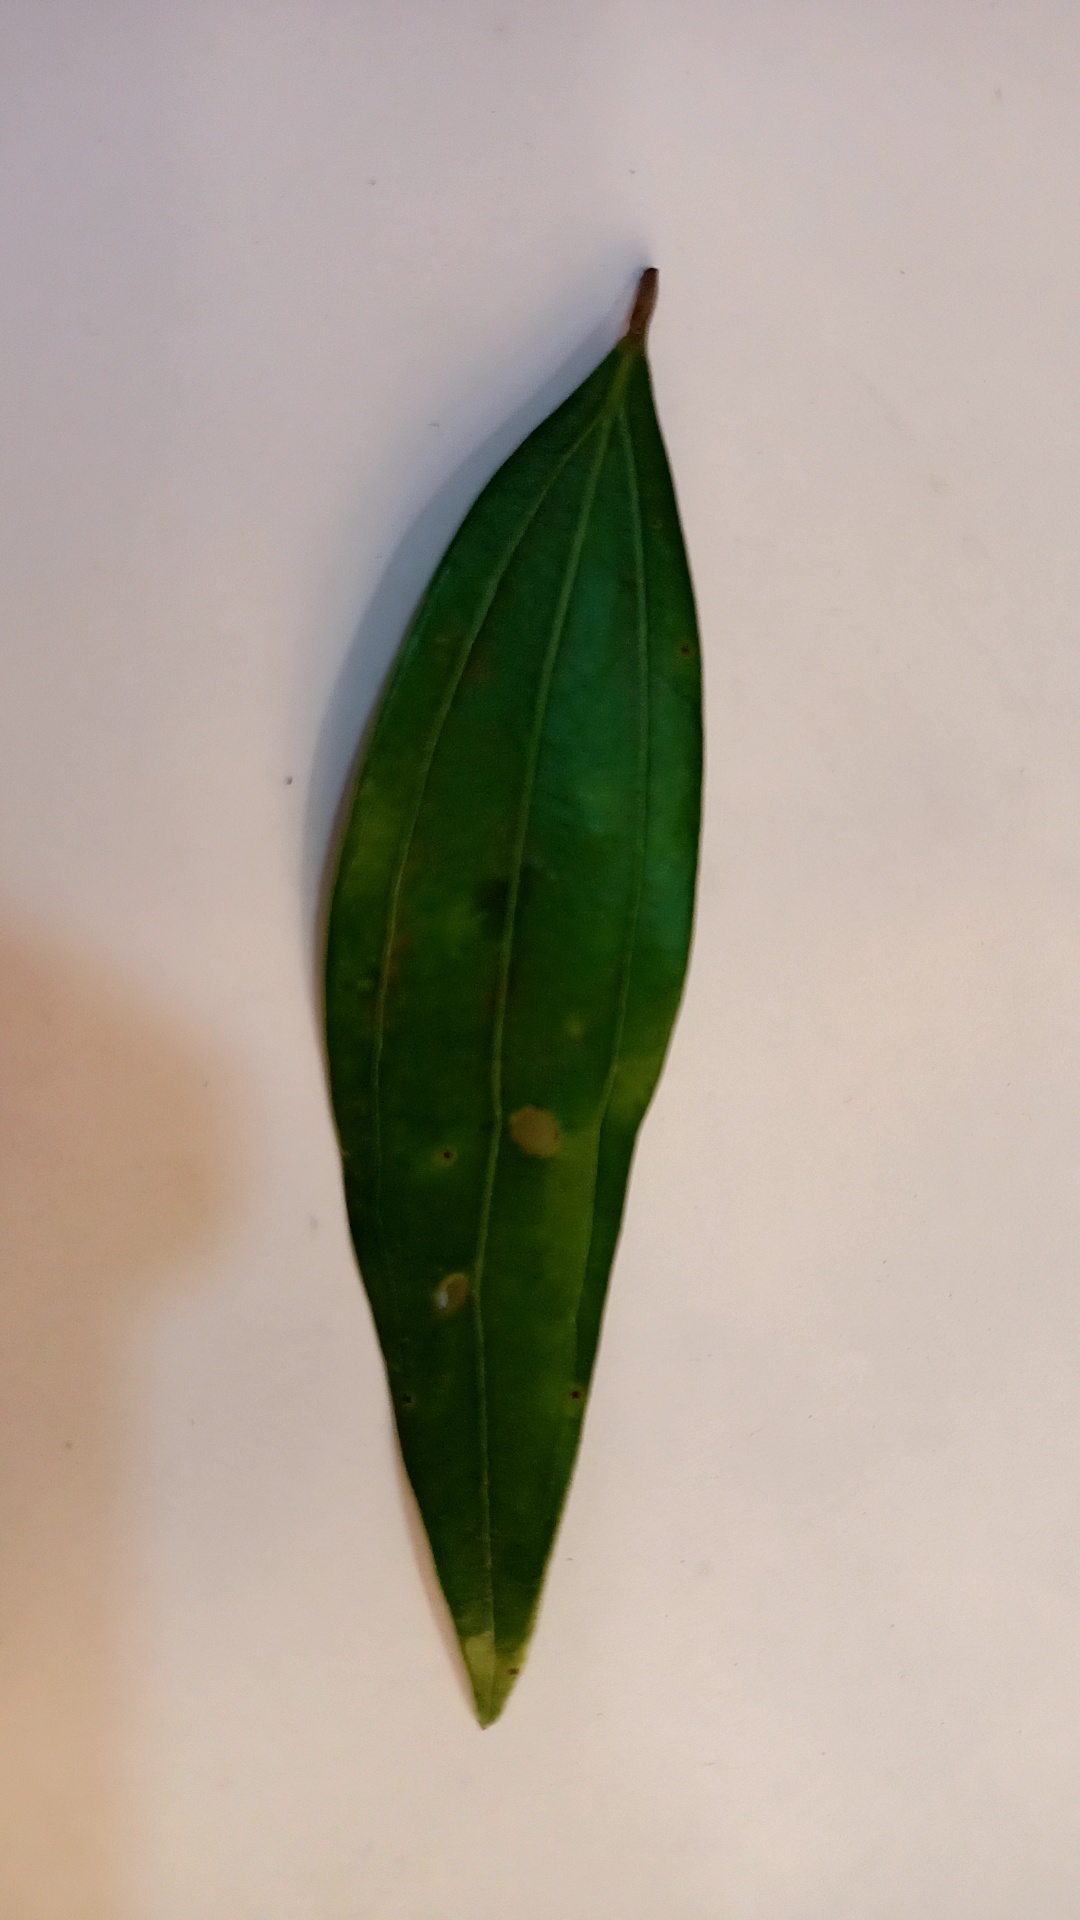
Label: Disease